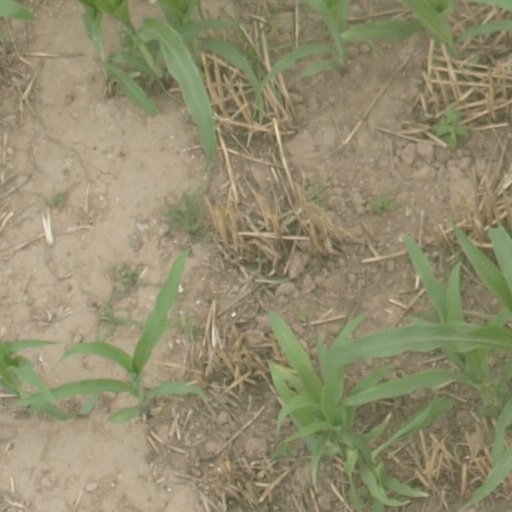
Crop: maize; corn